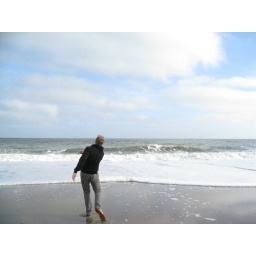
can't skip rocks in the ocean